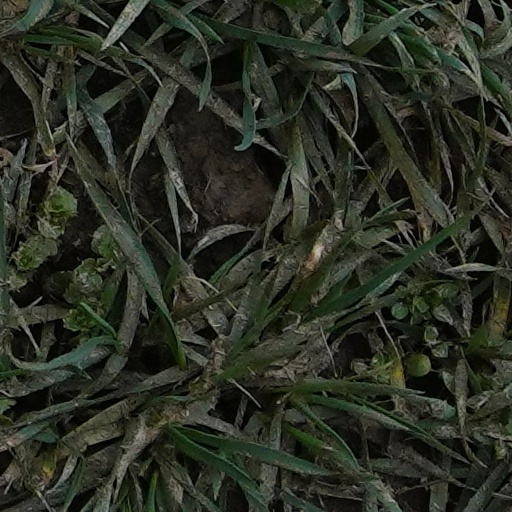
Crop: wheat